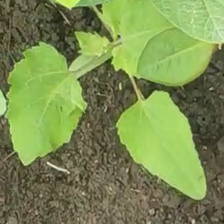
Weed species: Lamber_Quarter_plant(Chenopodium )